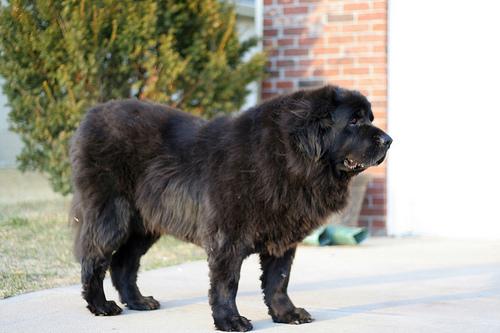
Breed: newfoundland